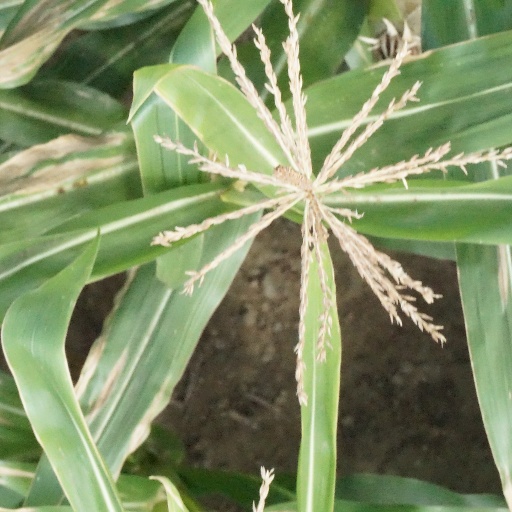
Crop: maize; corn